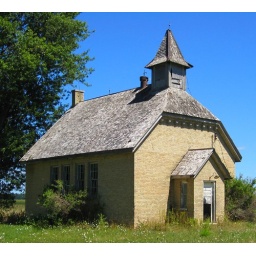
Abandoned yellow brick one room school house in rural Huron County.